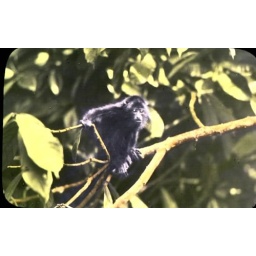
Howling monkey in a tree